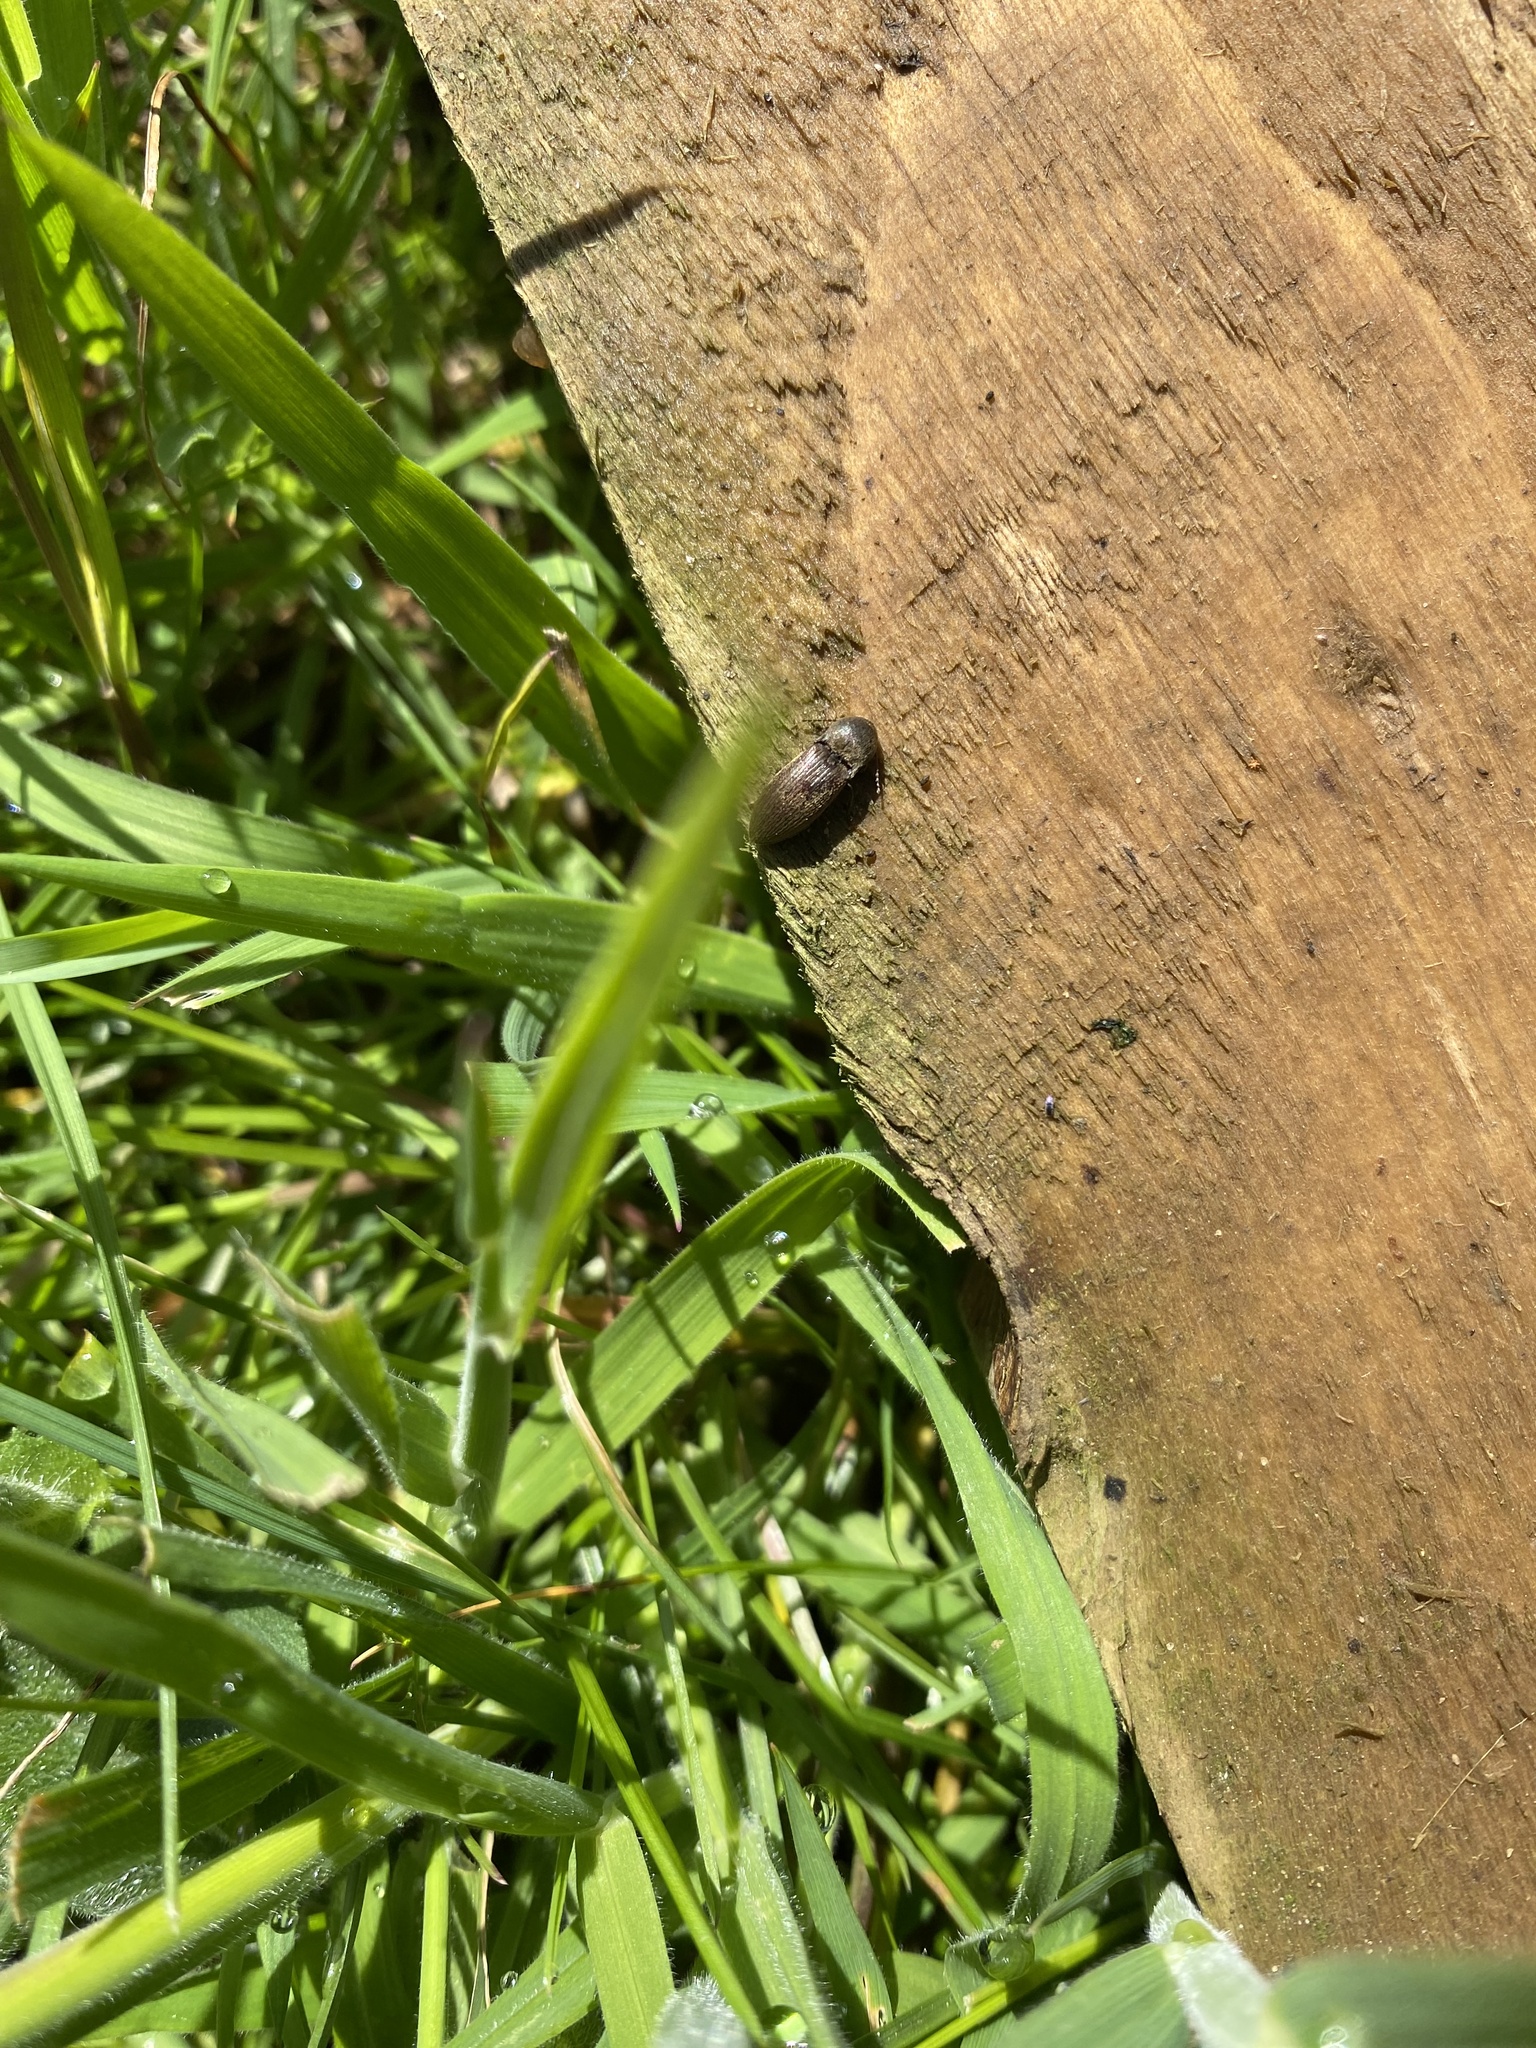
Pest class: clickbeetles_wireworms